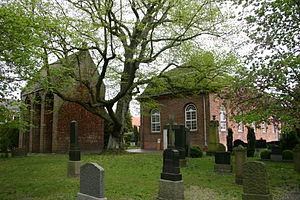
Detern est une municipalité allemande du land de Basse-Saxe et l'Arrondissement de Leer.